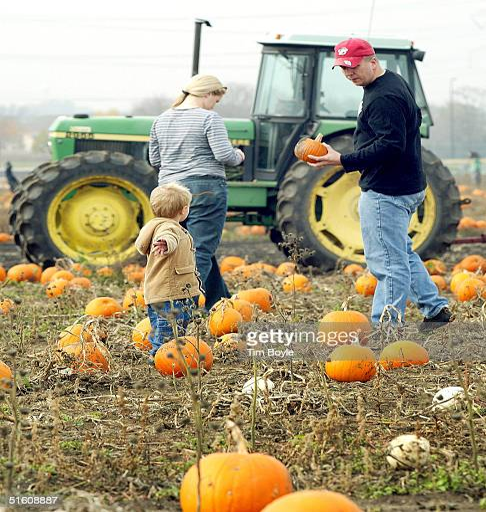
visitors search for a pumpkin